History of the Vittoriano

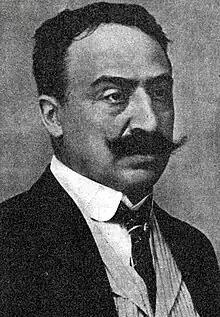
Giuseppe Sacconi, author of the Vittoriano project and director of its construction site

On September 13, 1880, the “Royal Commission for the Monument to Victor Emmanuel II” was established, which announced on September 23 of the same month an international competition in which three hundred and eleven competitors then participated. All the designs were exhibited to the public on December 15, 1881 at the Santa Susanna Agricultural Museum.